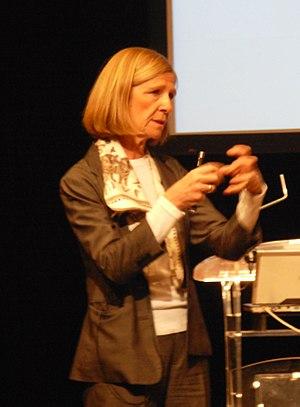
Pascale Cossart, biologiste française, lors d'une conference
L'Académie des sciences, nommée l'« Académie royale des sciences » lors de sa création en 1666, est l'une des cinq académies regroupées au sein de l'Institut de France et composée de 262 membres dont 28 femmes en mars 2016. Elle encourage et protège l'esprit de recherche, et contribue aux progrès des sciences et de leurs applications.